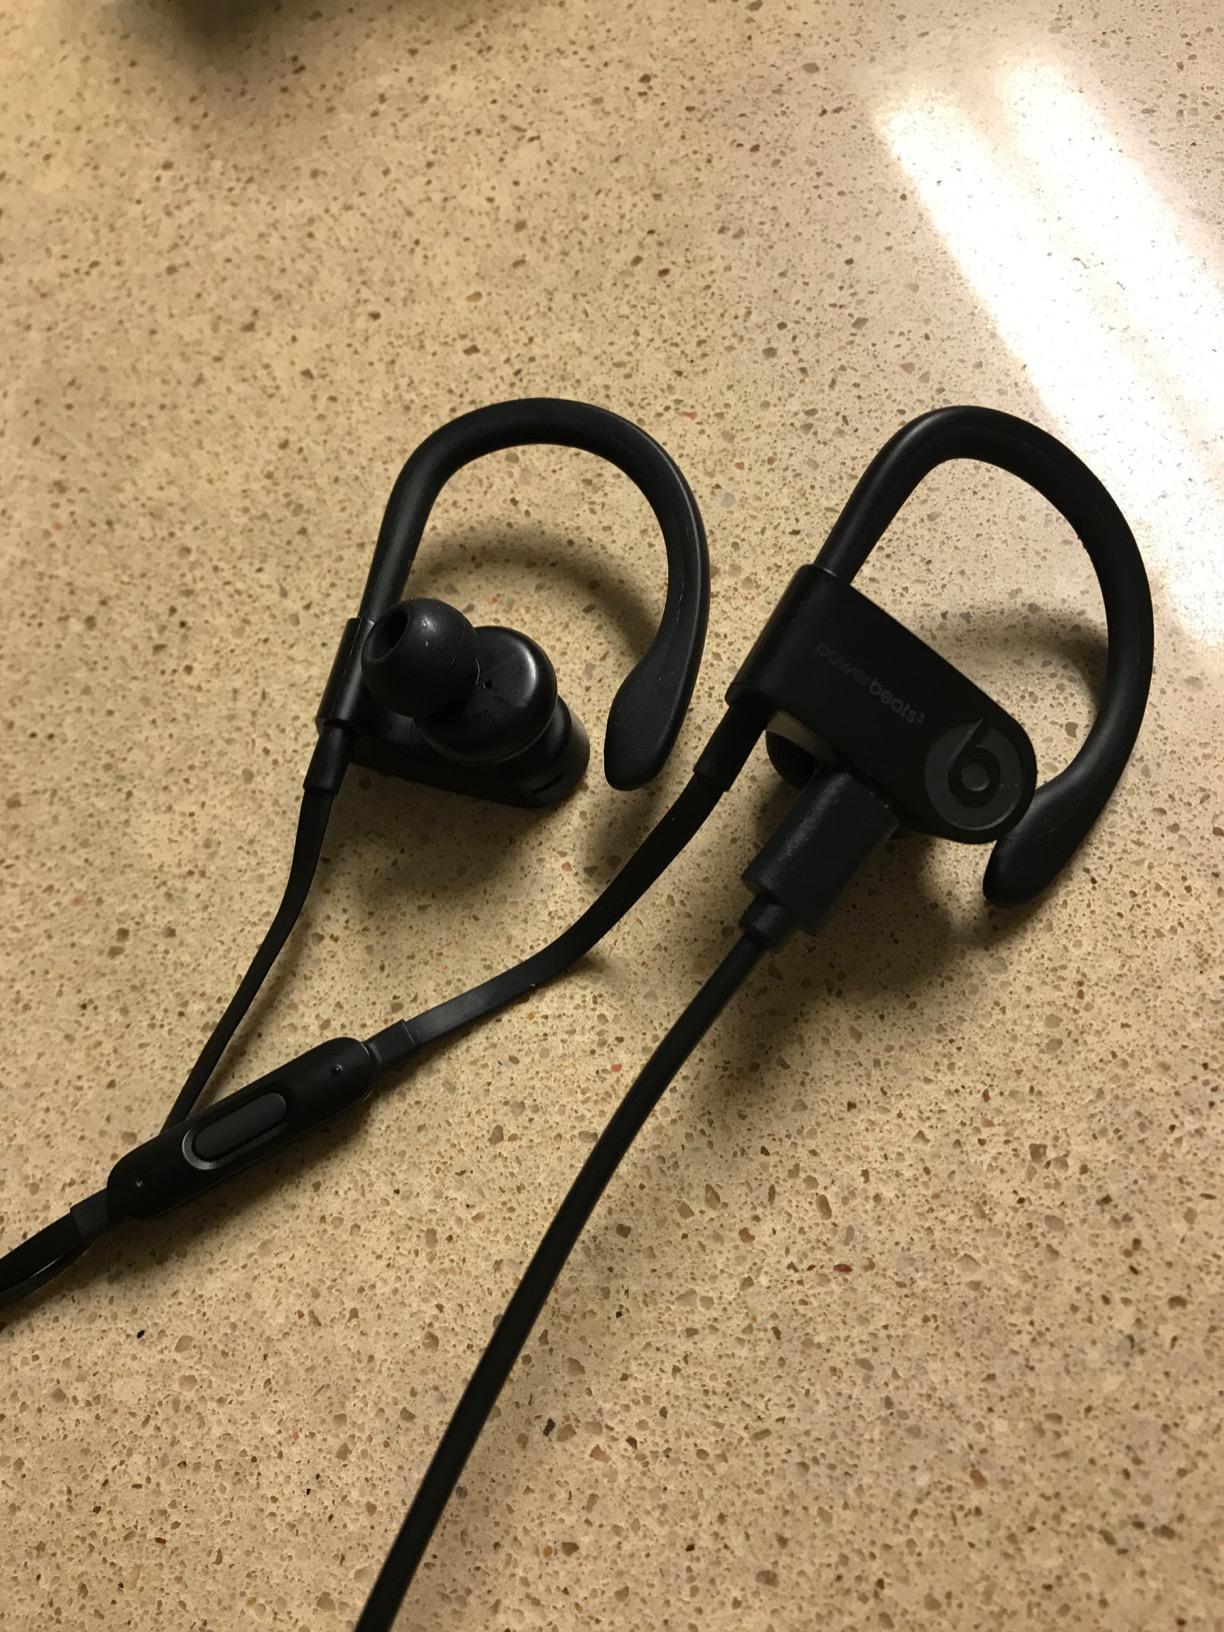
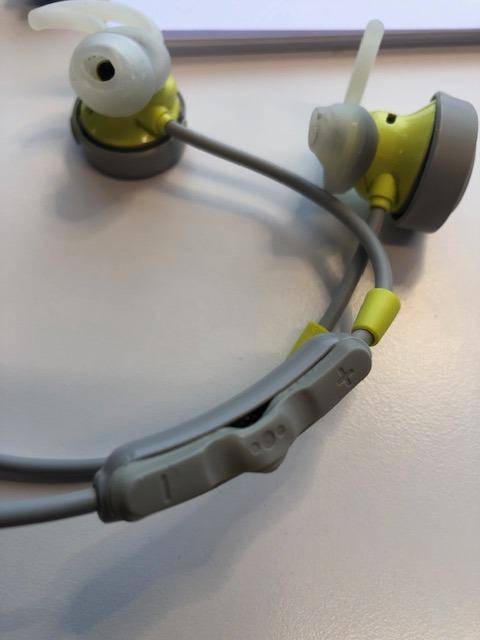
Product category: headphones
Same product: no